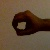
The image shows a hand gesture representing the number 0 in Indian Sign Language.